Battle of Ebelsberg

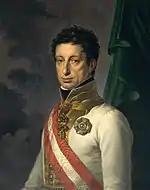
Archduke Charles was far to the north in Bohemia with the main army.

After abandoning Regensburg, Archduke Charles first retreated to Cham on the border of Bohemia, where he reorganized his army. From there he marched for České Budějovice (Budweis). Fearing Napoleon might follow him into Bohemia, Charles wrote to Archduke John of Austria on 3 May that he planned to fight at Budweis. As late as 6 May, the main army remained in the vicinity of that city. However, detachments under Feldmarschall-Leutnant Johann von Klenau and General-Major Karl Wilhelm von Stutterheim operated closer to Linz on the north side of the Danube.